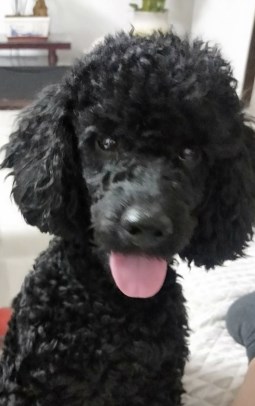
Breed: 7449-n000128-teddy